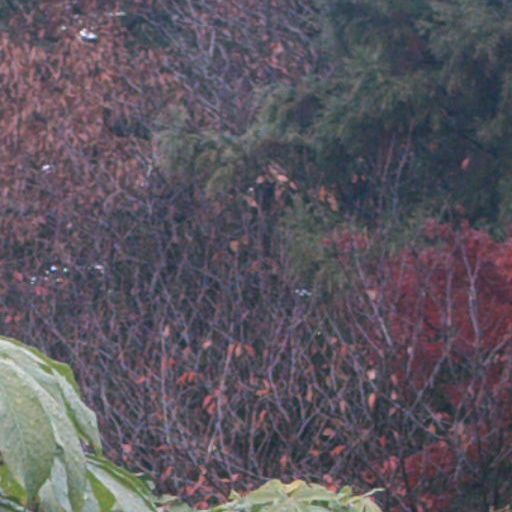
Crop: cassava